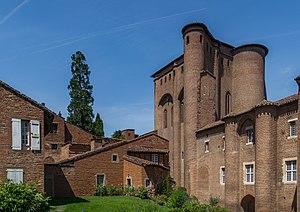
Albi est une commune du Sud-Ouest de la France, chef-lieu du département du Tarn en région Occitanie et le siège de l'archidiocèse d'Albi, Castres et Lavaur.